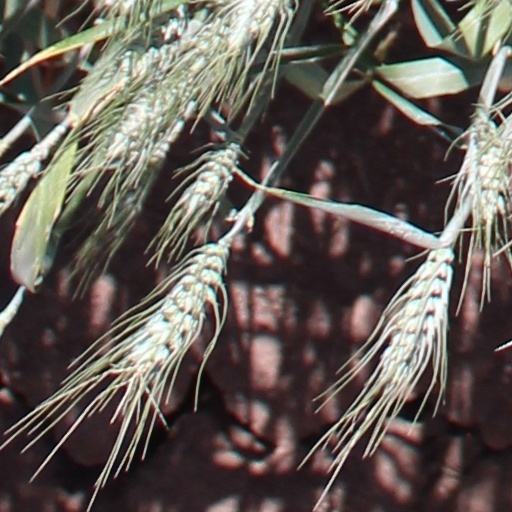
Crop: wheat